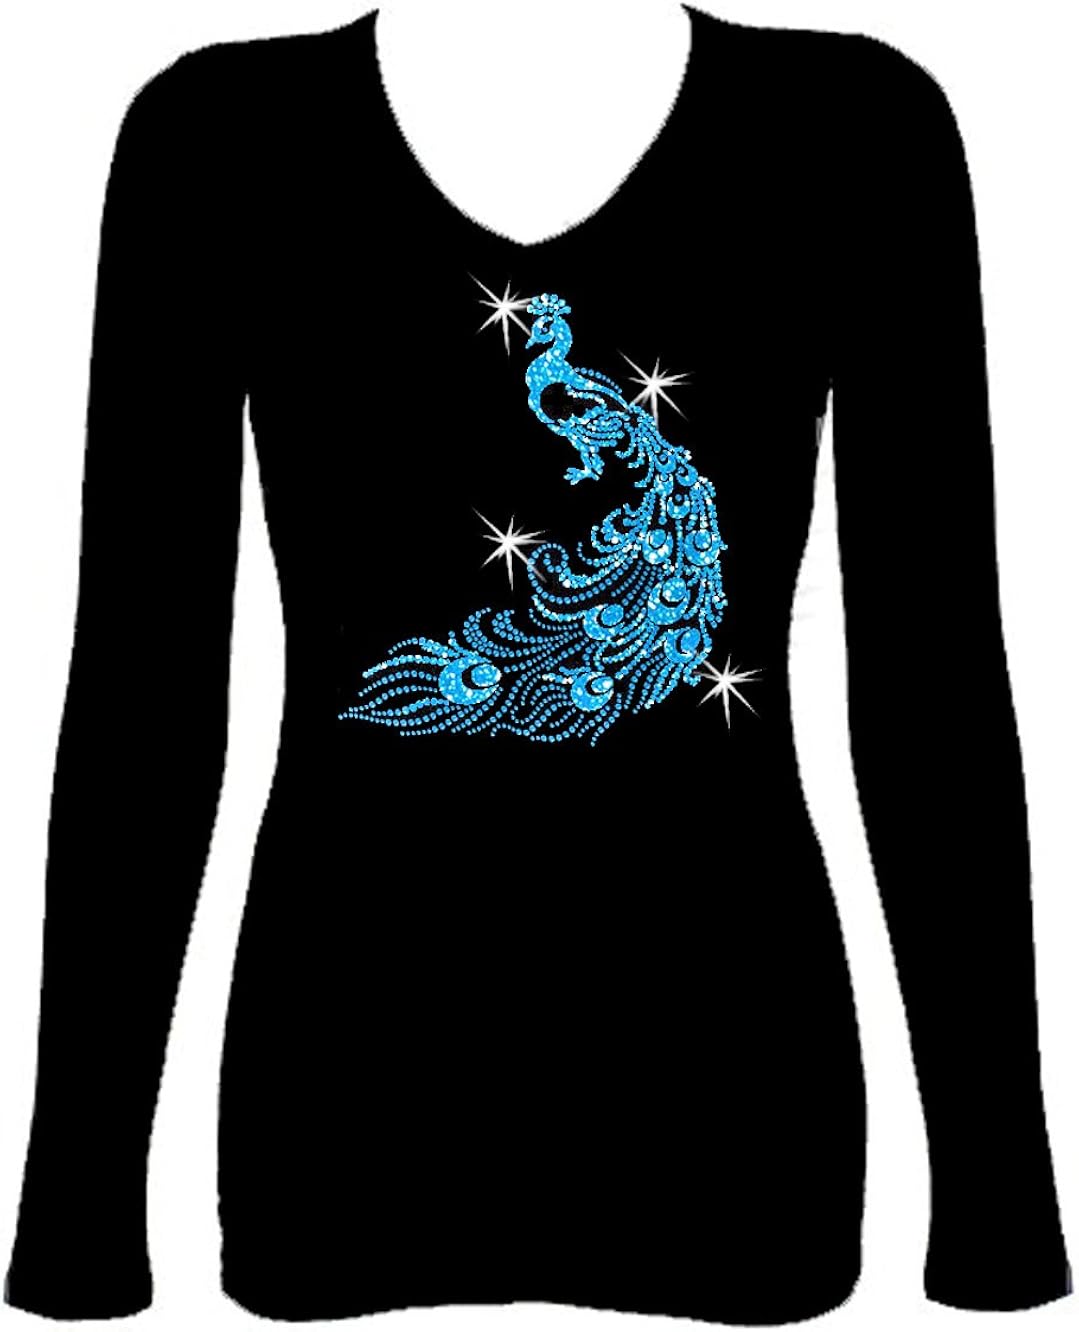
Peacock Rhinestone Glitter Bling V Neck Long Sleeve Tee Shirt
Category: AMAZON FASHION
NEW SIZING Small fits 2-4, Medium fits 6-8, Large fits 10-12, 1X fits 14-16, 2X fits 18-20 ,3X fits 22-24
Features: If you have trouble adding item to cart after entering your size-Click the "1 New" blue link in the right under "Other Sellers on Amazon" to add to cart | Imported | Pull On closure | Machine Wash Cold Inside Out. Do Not Iron Rhinestones. Hang Dry. | NEW SIZING Small fits 2-4, Medium fits 6-8, Large fits 10-12, 1X fits 14-16, 2X fits 18-20 ,3X fits 22-24 | rhinestone design applied with professional heat press to ensure durability